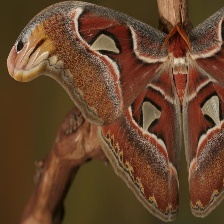
Species: ATLAS MOTH